Question: When was the photo taken?
Tambaya: Yaushe aka ɗauki hoton?
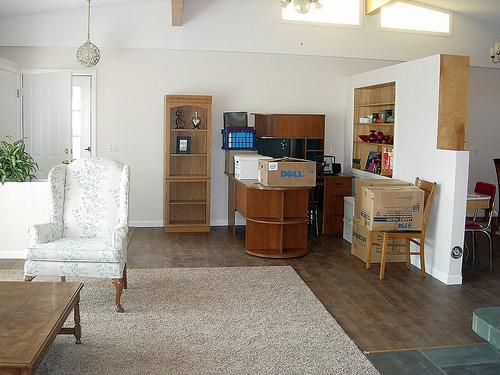
Answer: During the day.
Amsa: Da rana.